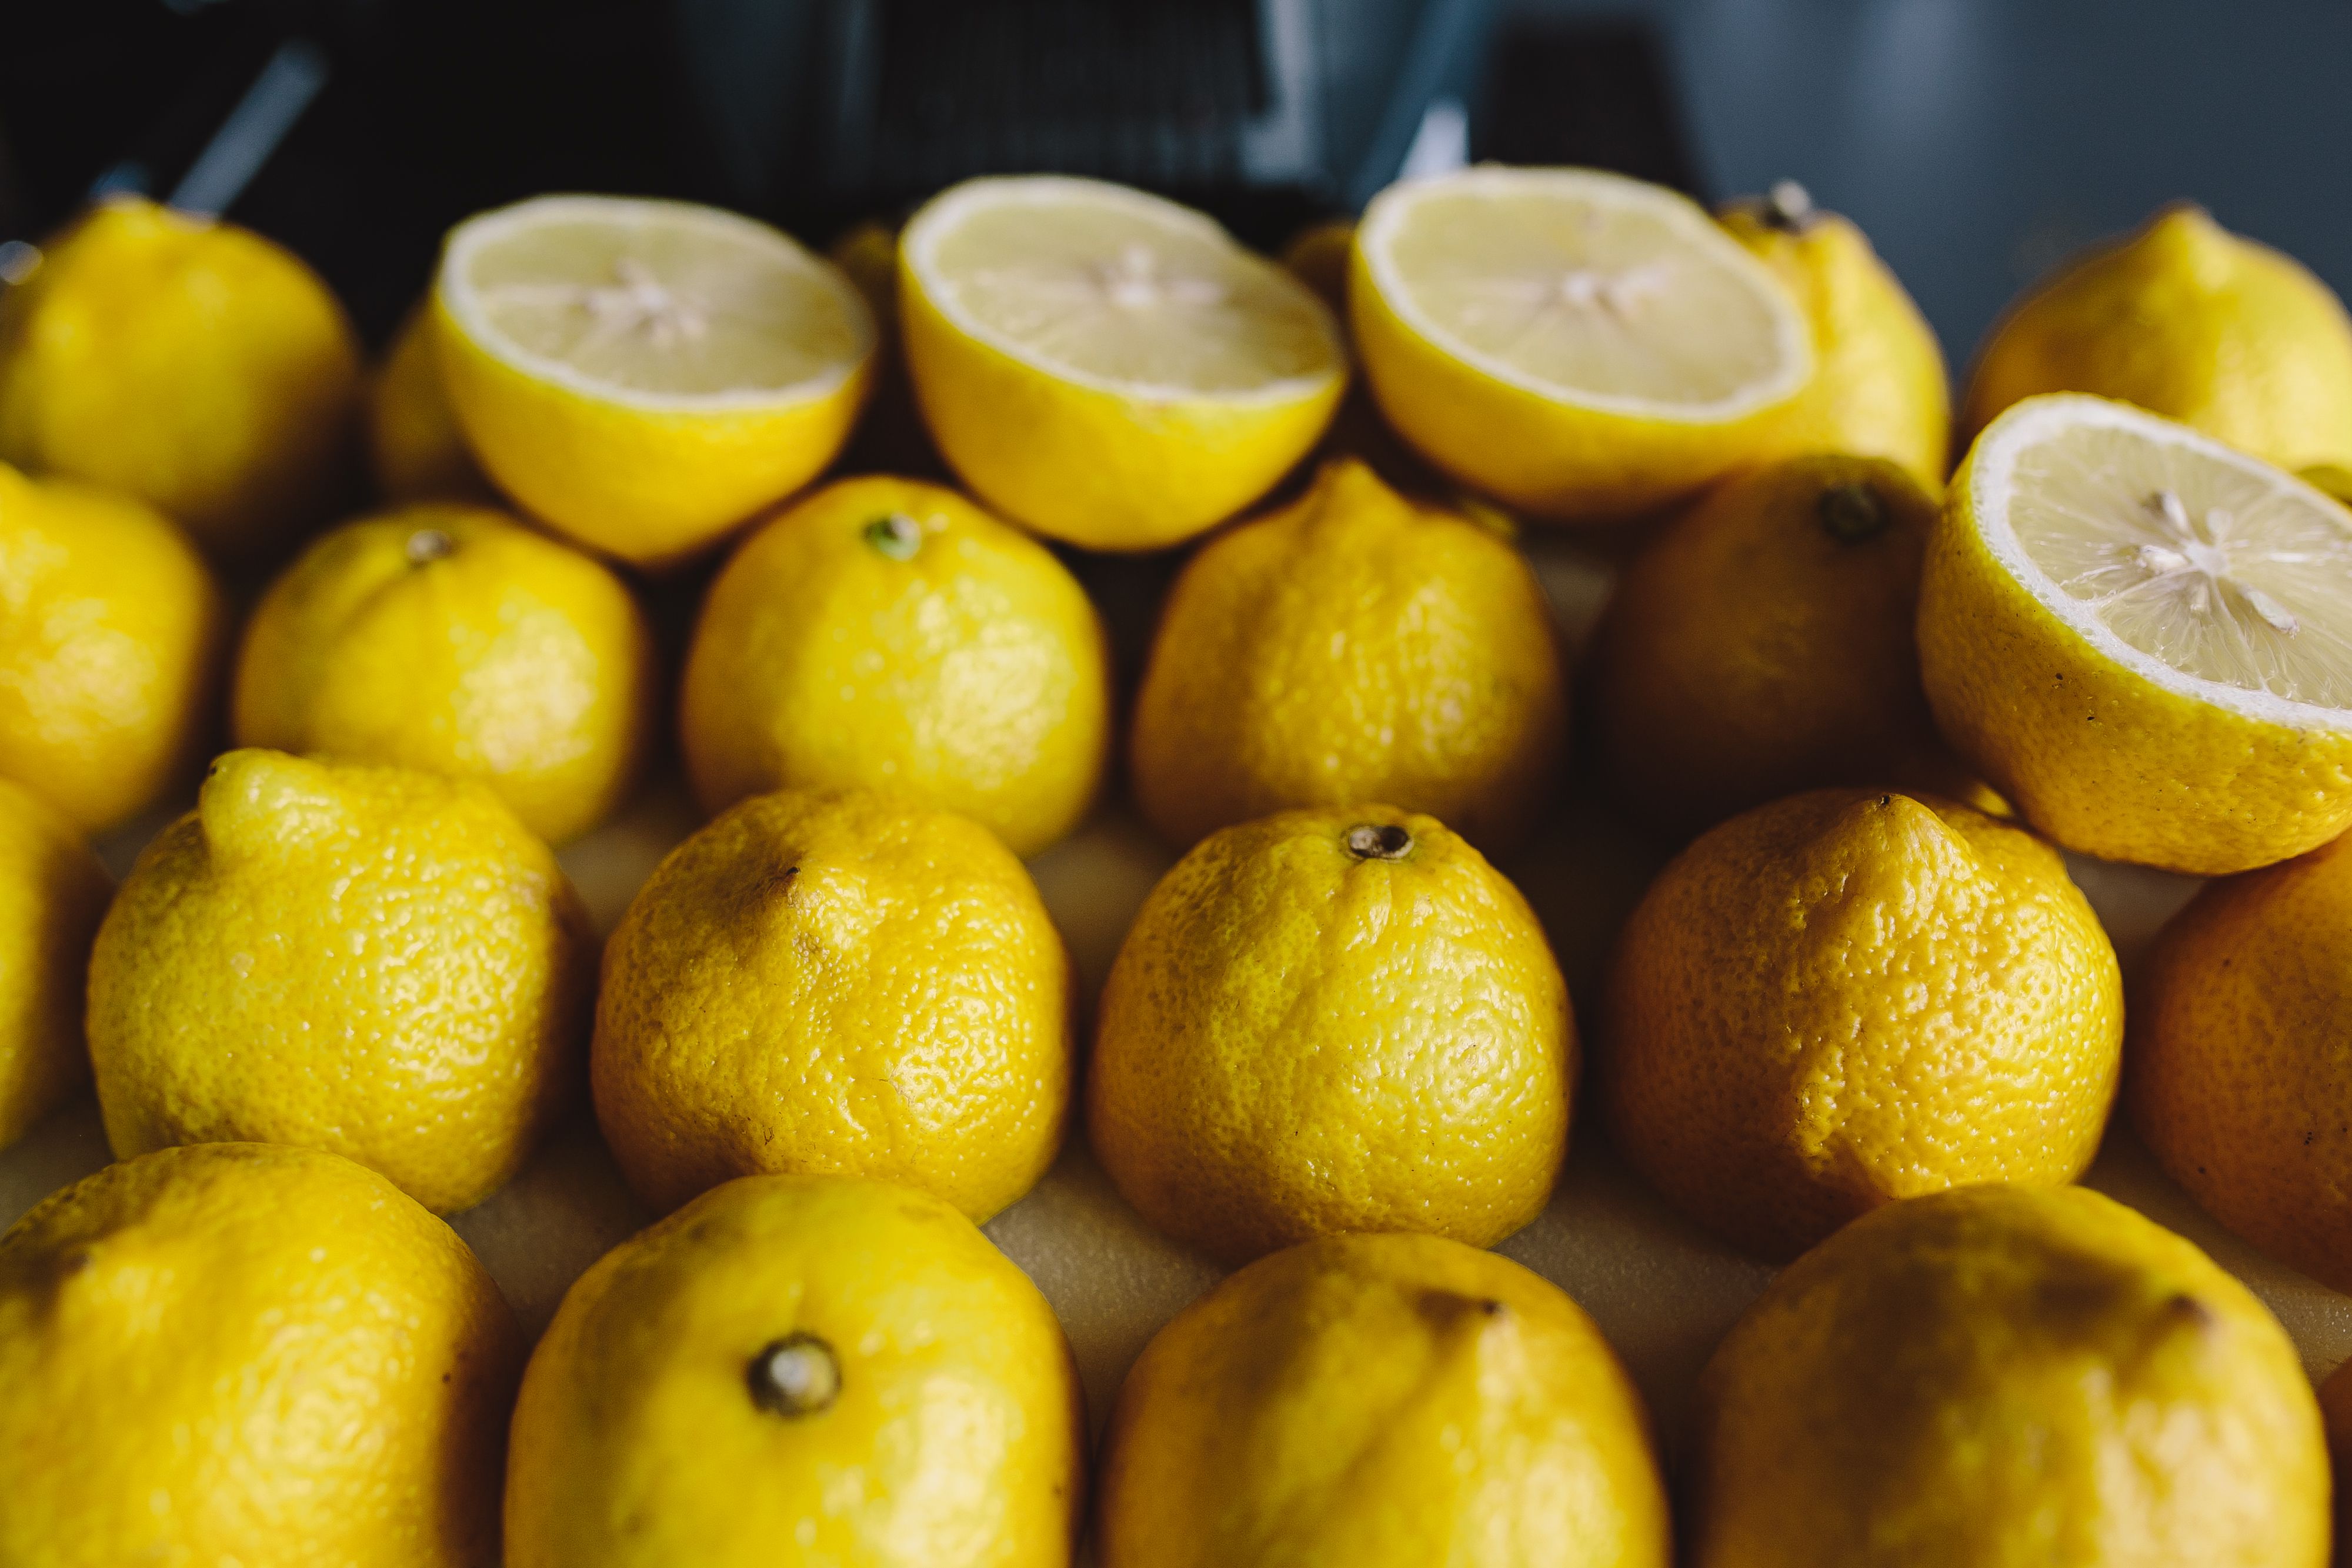
natural foods, lemon, citrus, food, fruit, persian lime, meyer lemon, citric acid, citron, lime, sweet lemon, lemon peel, yuzu, bitter orange, plant, Ugli fruit, key lime, produce, ingredient, rangpur, orange, pomelo, calamondin, tangelo, vegetarian food, seedless fruit, tangerine